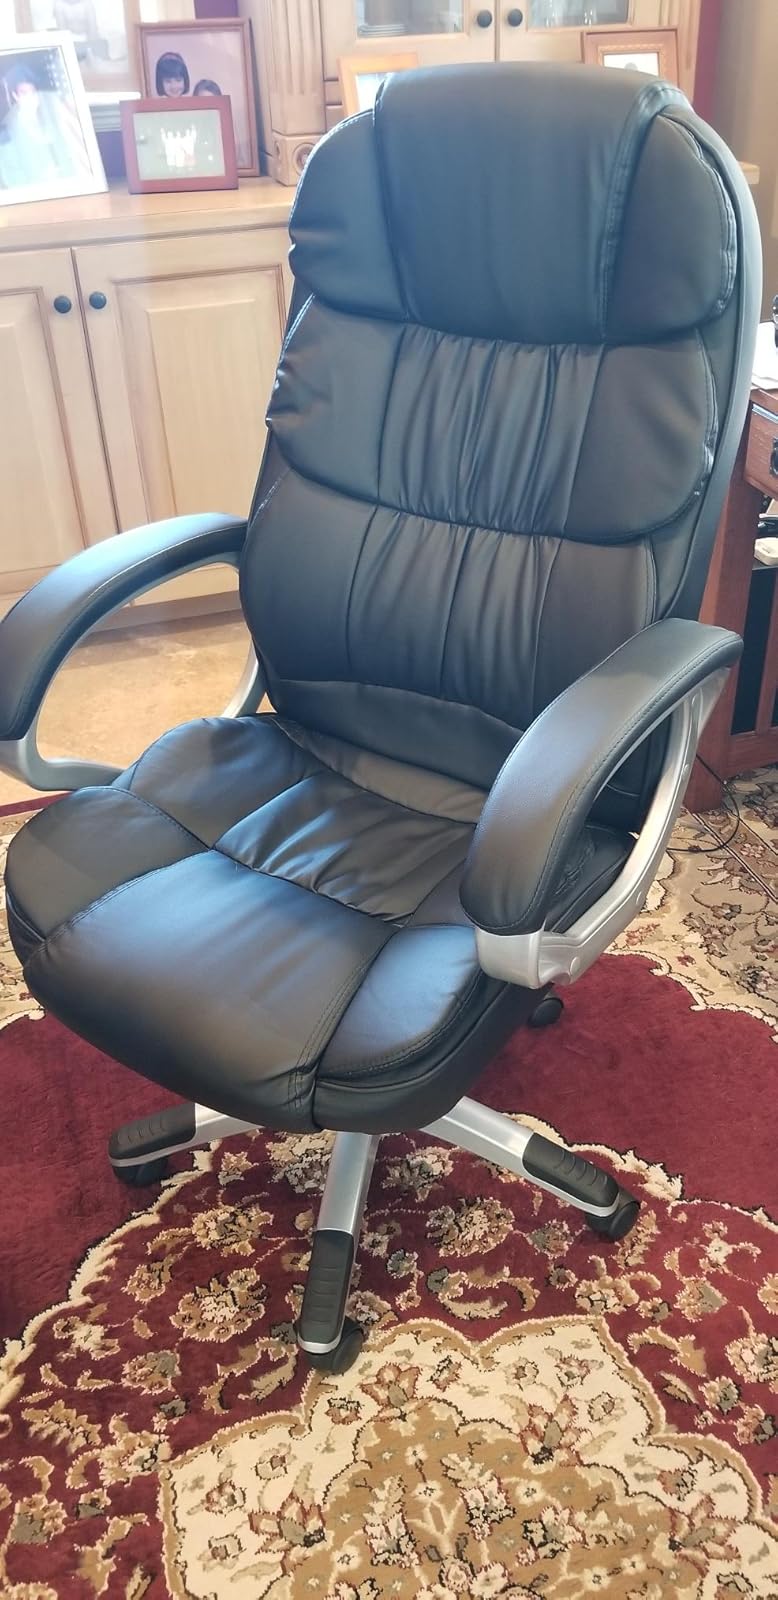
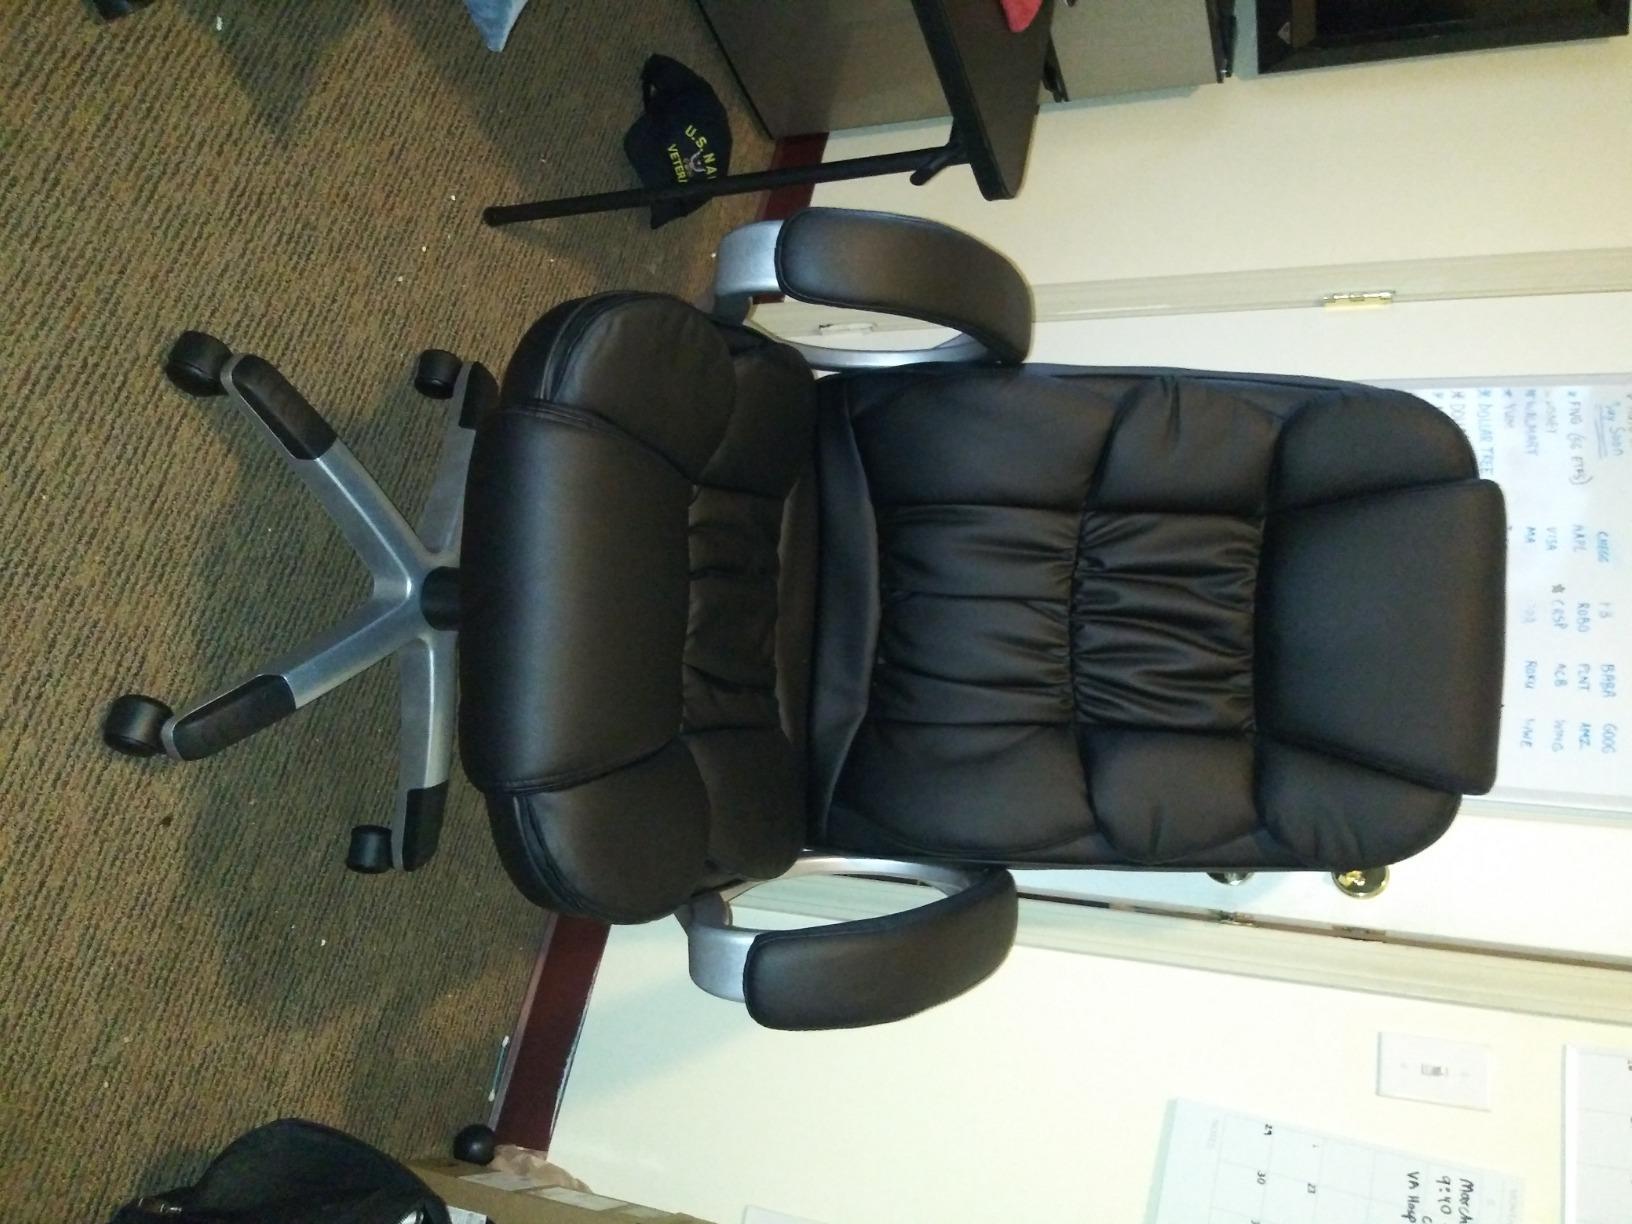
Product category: items_chair
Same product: yes